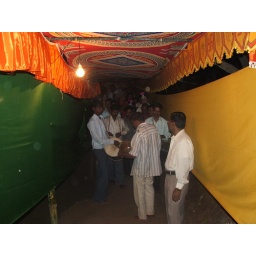
Phuphajiof darshana in white shirt .